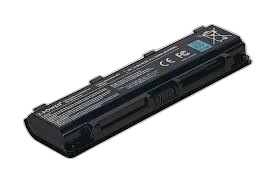
Waste category: battery